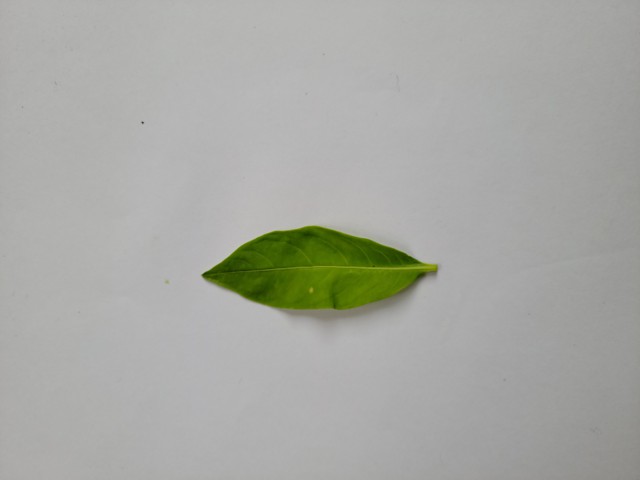
Plant: sarpagandha